Hamar

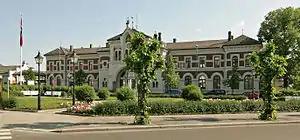
Hamar Railway Station

The area of the new town and municipality covered an area measuring "400 mål" which is the equivalent to today's . An army engineer, Røyem, drafted the initial plan. There would be three thoroughfares, at Strandgata, Torggata, and Grønnegate (the latter the name of a medieval road) and a grid system of streets between them. The orientation of the town was toward the shore. Røyem set aside space for three parks and a public square, and also room for a church just outside the town border.